Klemens, 3rd Count of Schönborn-Wiesentheid

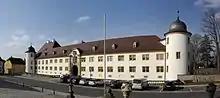
Wiesentheid Castle, built for his ancestor, Rudolf Franz Erwein von Schönborn, in 1701

The County of Schönborn-Wiesentheid was in Lower Franconia, the northwestern Region of modern Bavaria, and comprised various isolated districts spanning from the Regnitz River to the Main River east of Würzburg. Schönborn-Wiesentheid, a partition of Schönborn, inherited the other line of Schönborn-Heusenstamm in 1801 before it was mediatised to Bavaria in 1806.